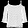
Label: Shirt